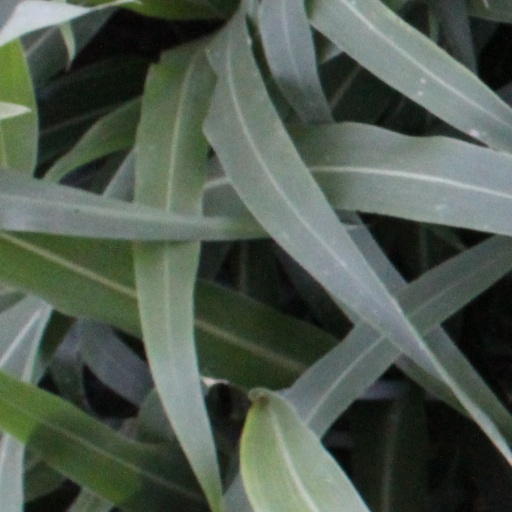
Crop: sorghum